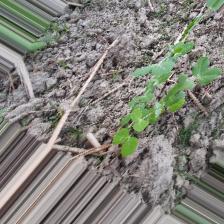
Label: Normal